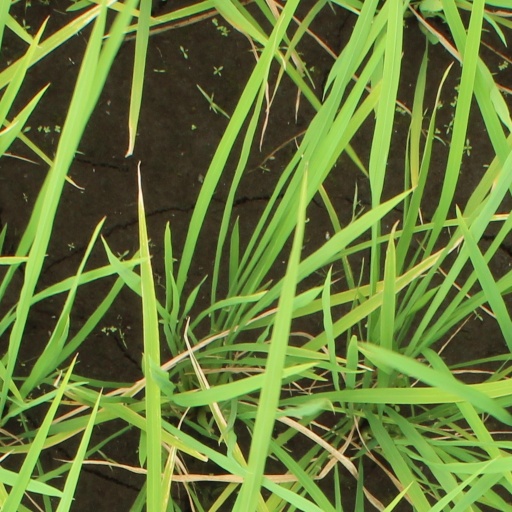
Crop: rice